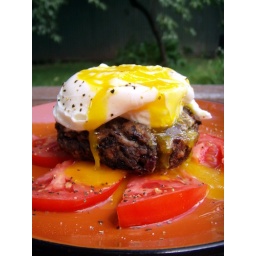
poached egg and feta on a black bean and mushroom cake over a bed of garden fresh tomatoes